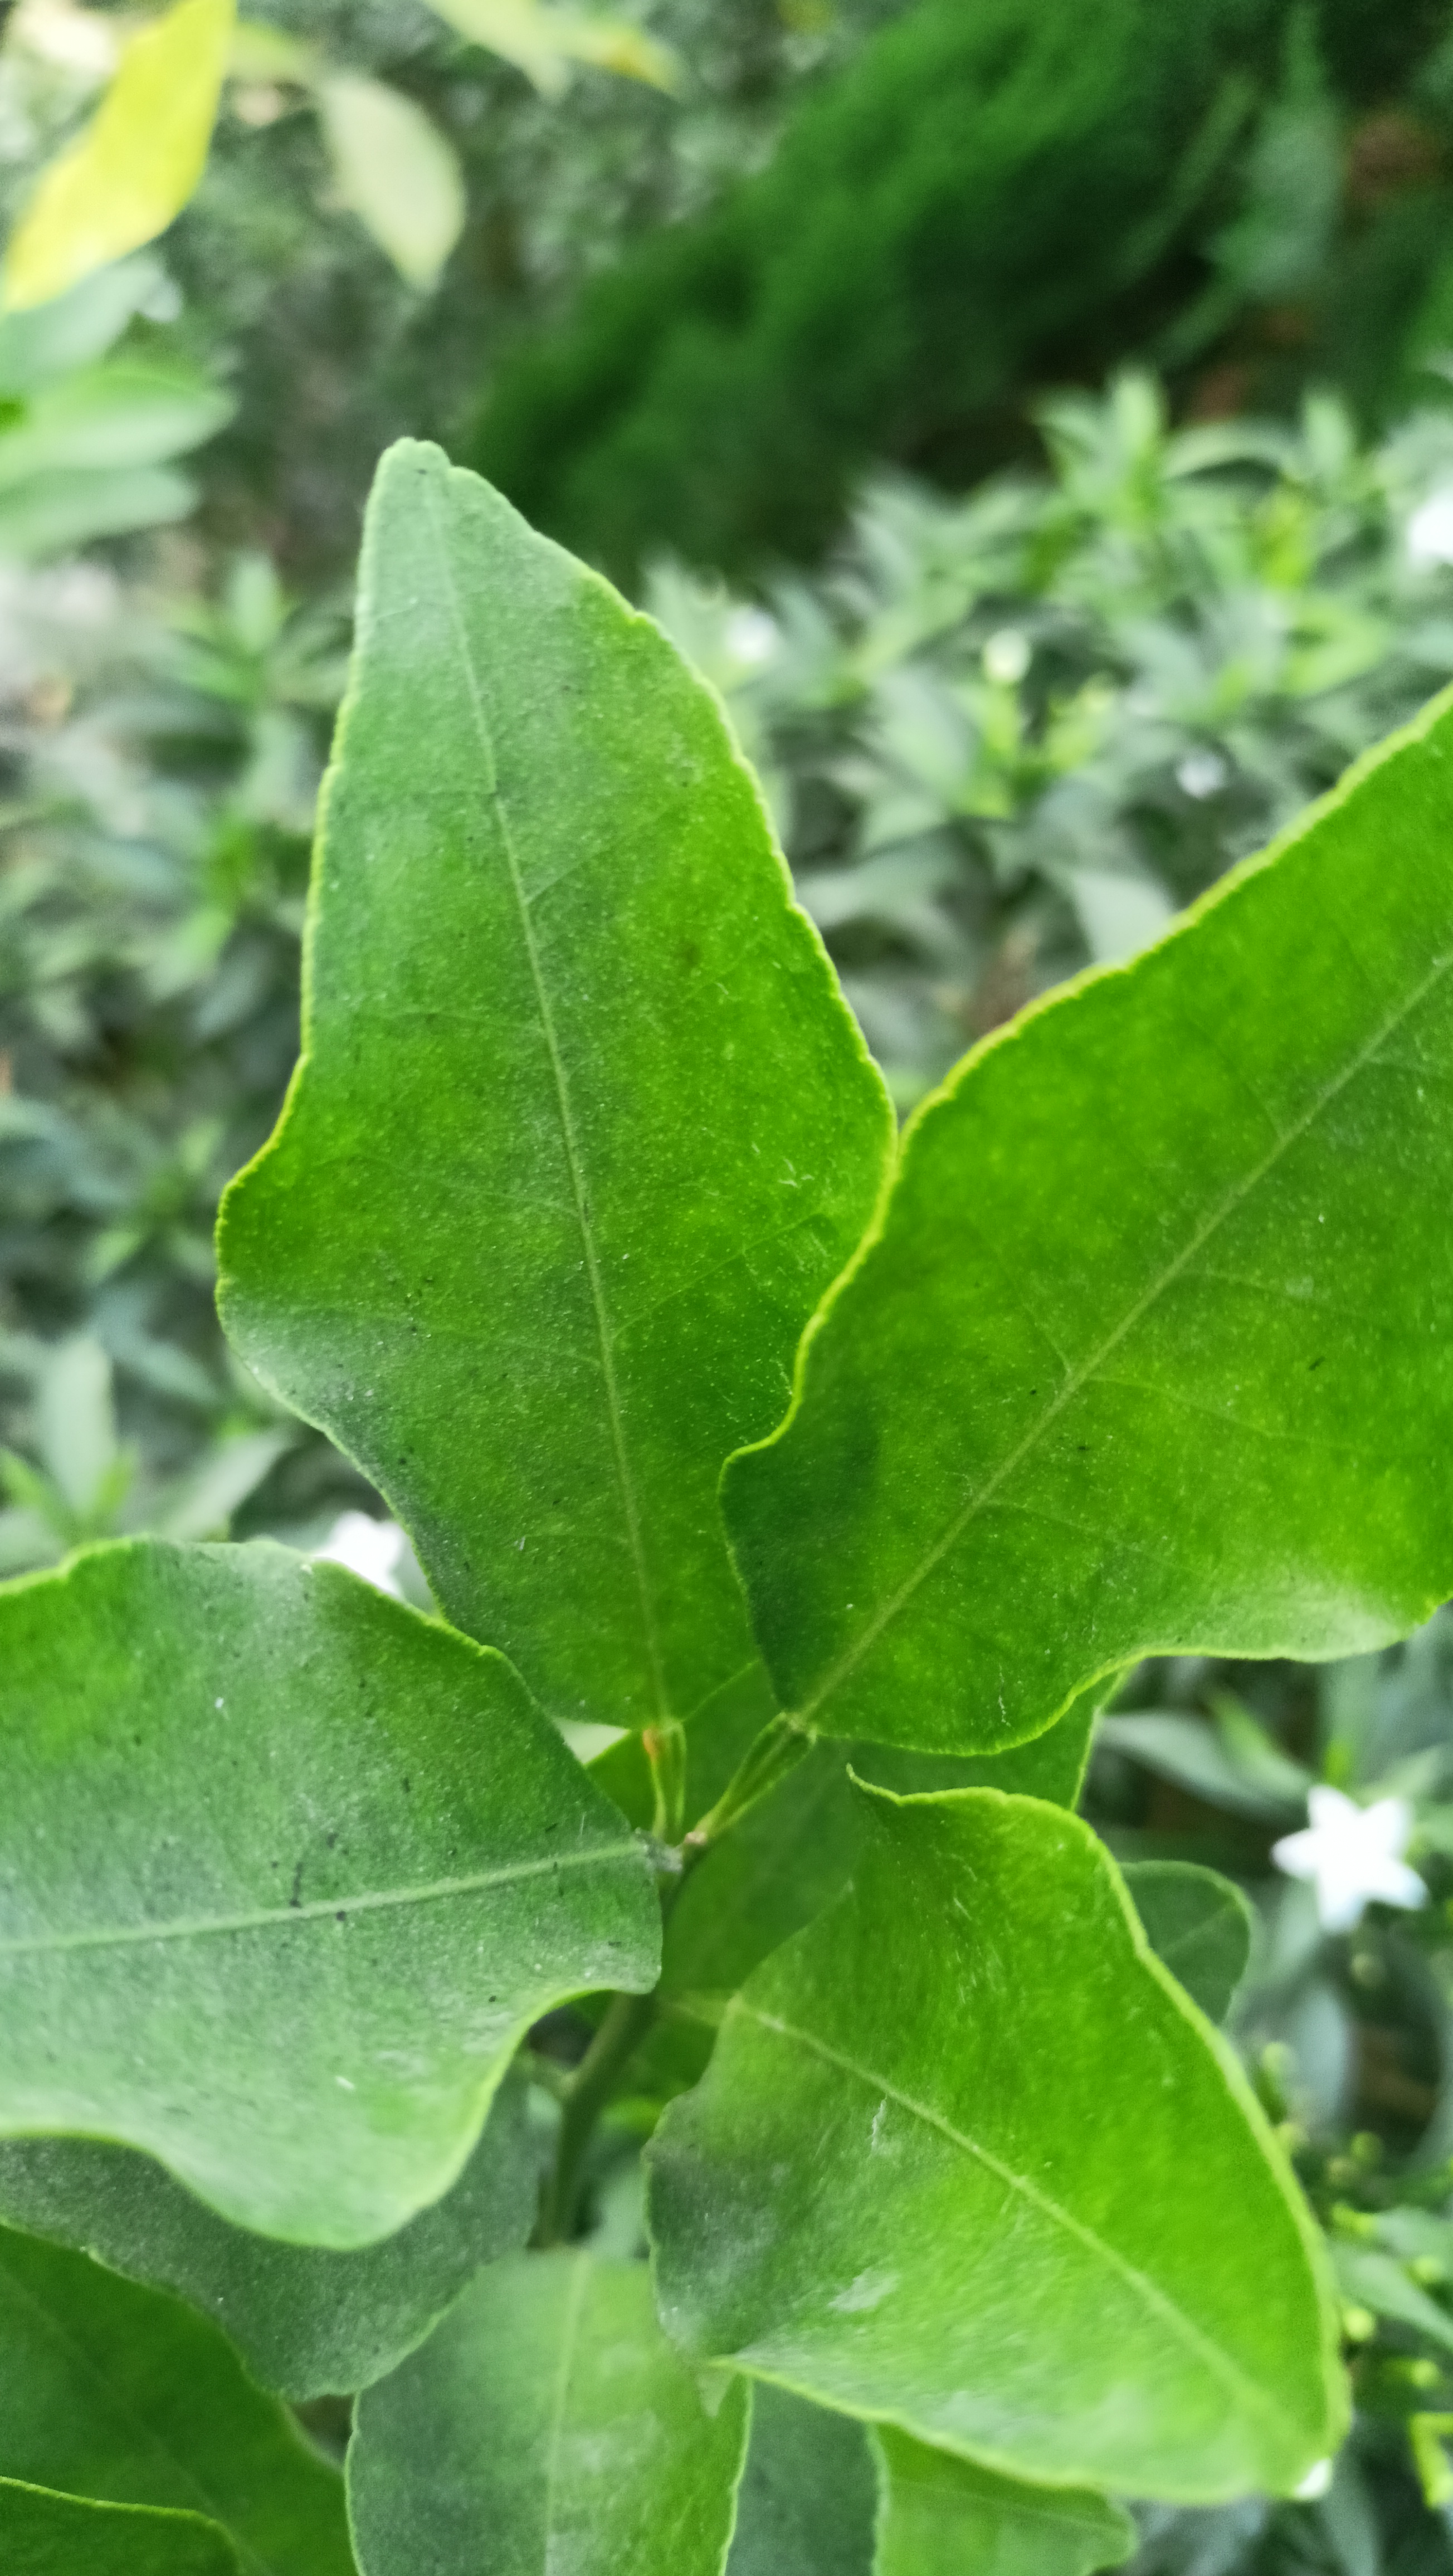
Mandarin leaf variety: Darjeling